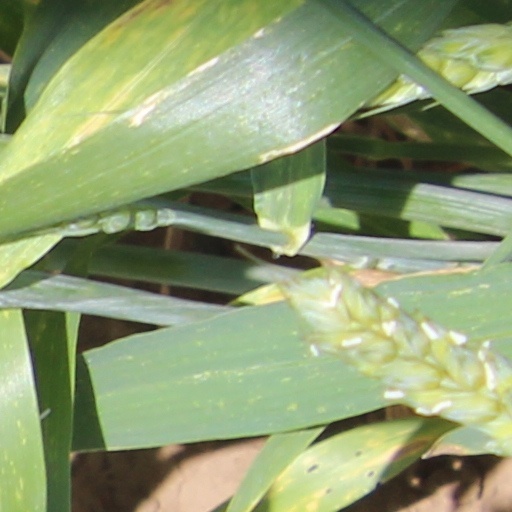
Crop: wheat